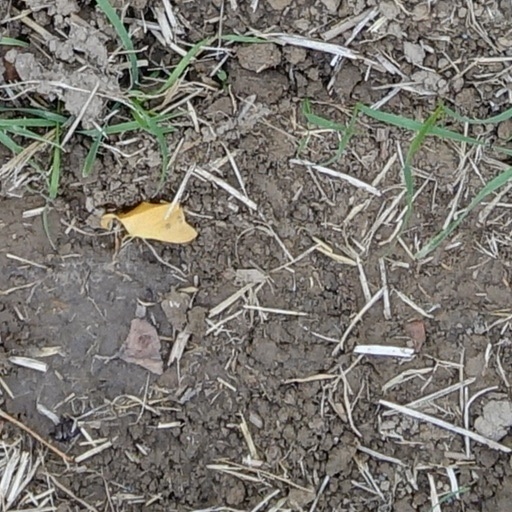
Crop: wheat